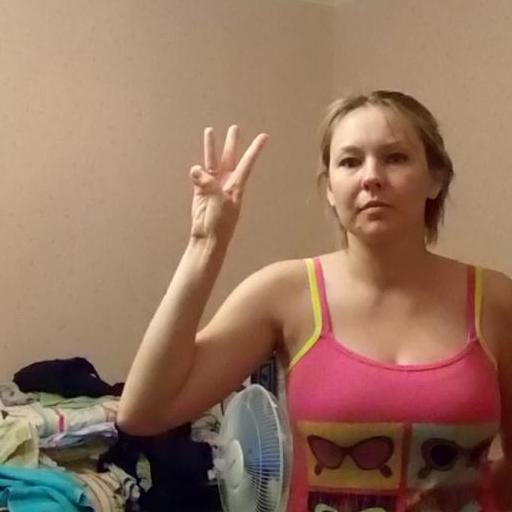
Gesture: three